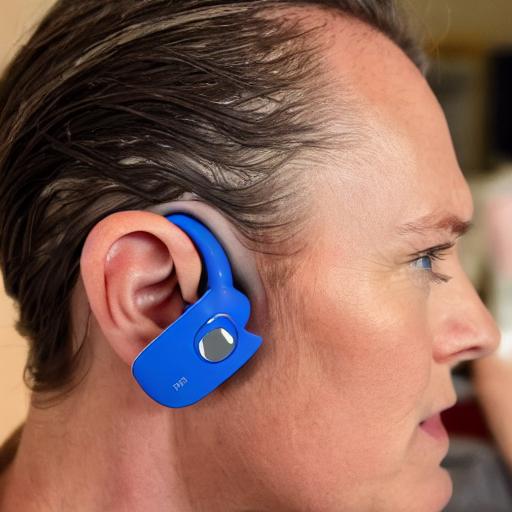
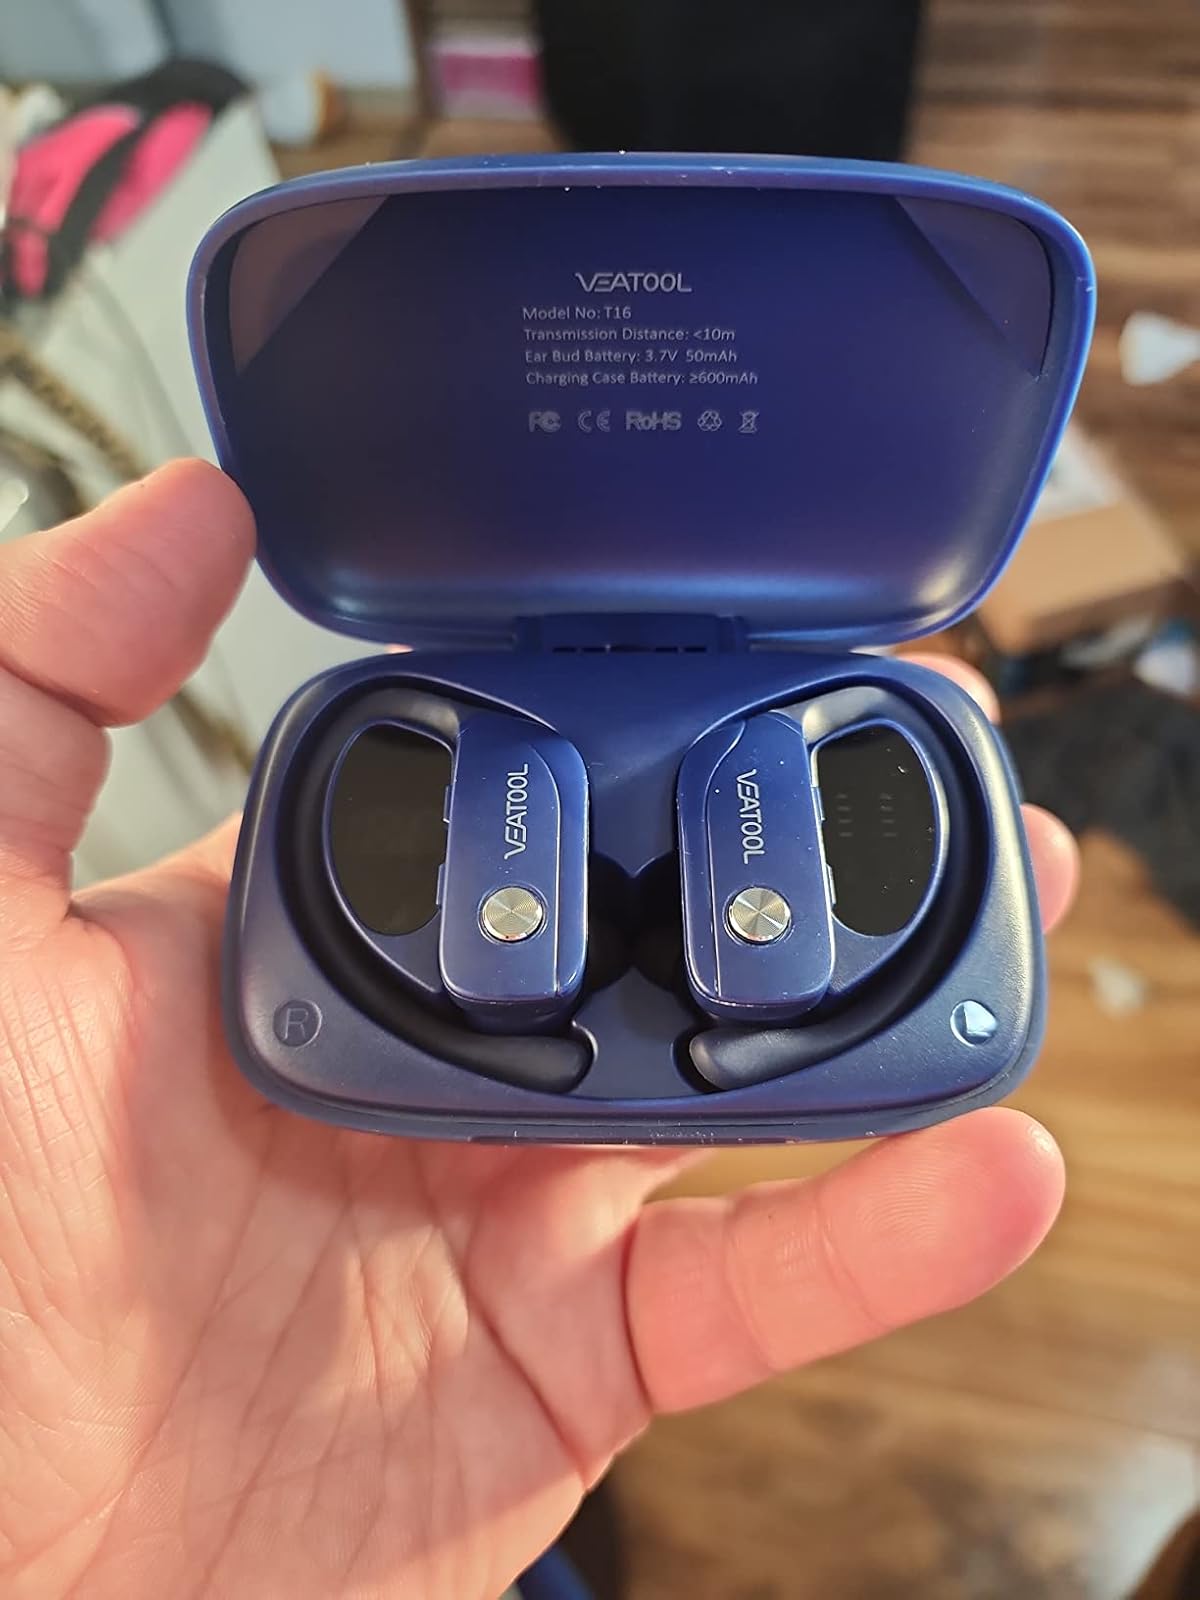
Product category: earbuds
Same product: no